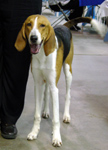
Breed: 223-n000074-English_foxhound